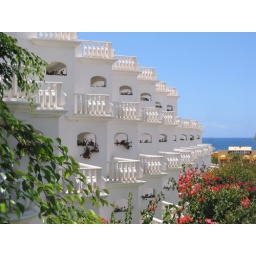
Could be Greece with the white building against blue sky and water, but no, it's Tenerife!